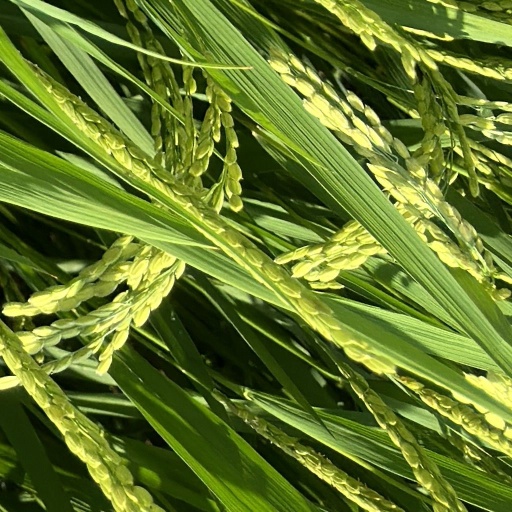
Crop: rice